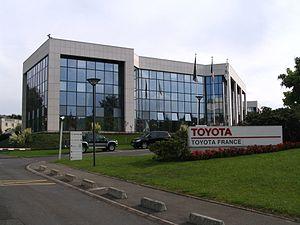
Le siège social de Toyota France, à Vaucresson, Hauts-de-Seine, France.